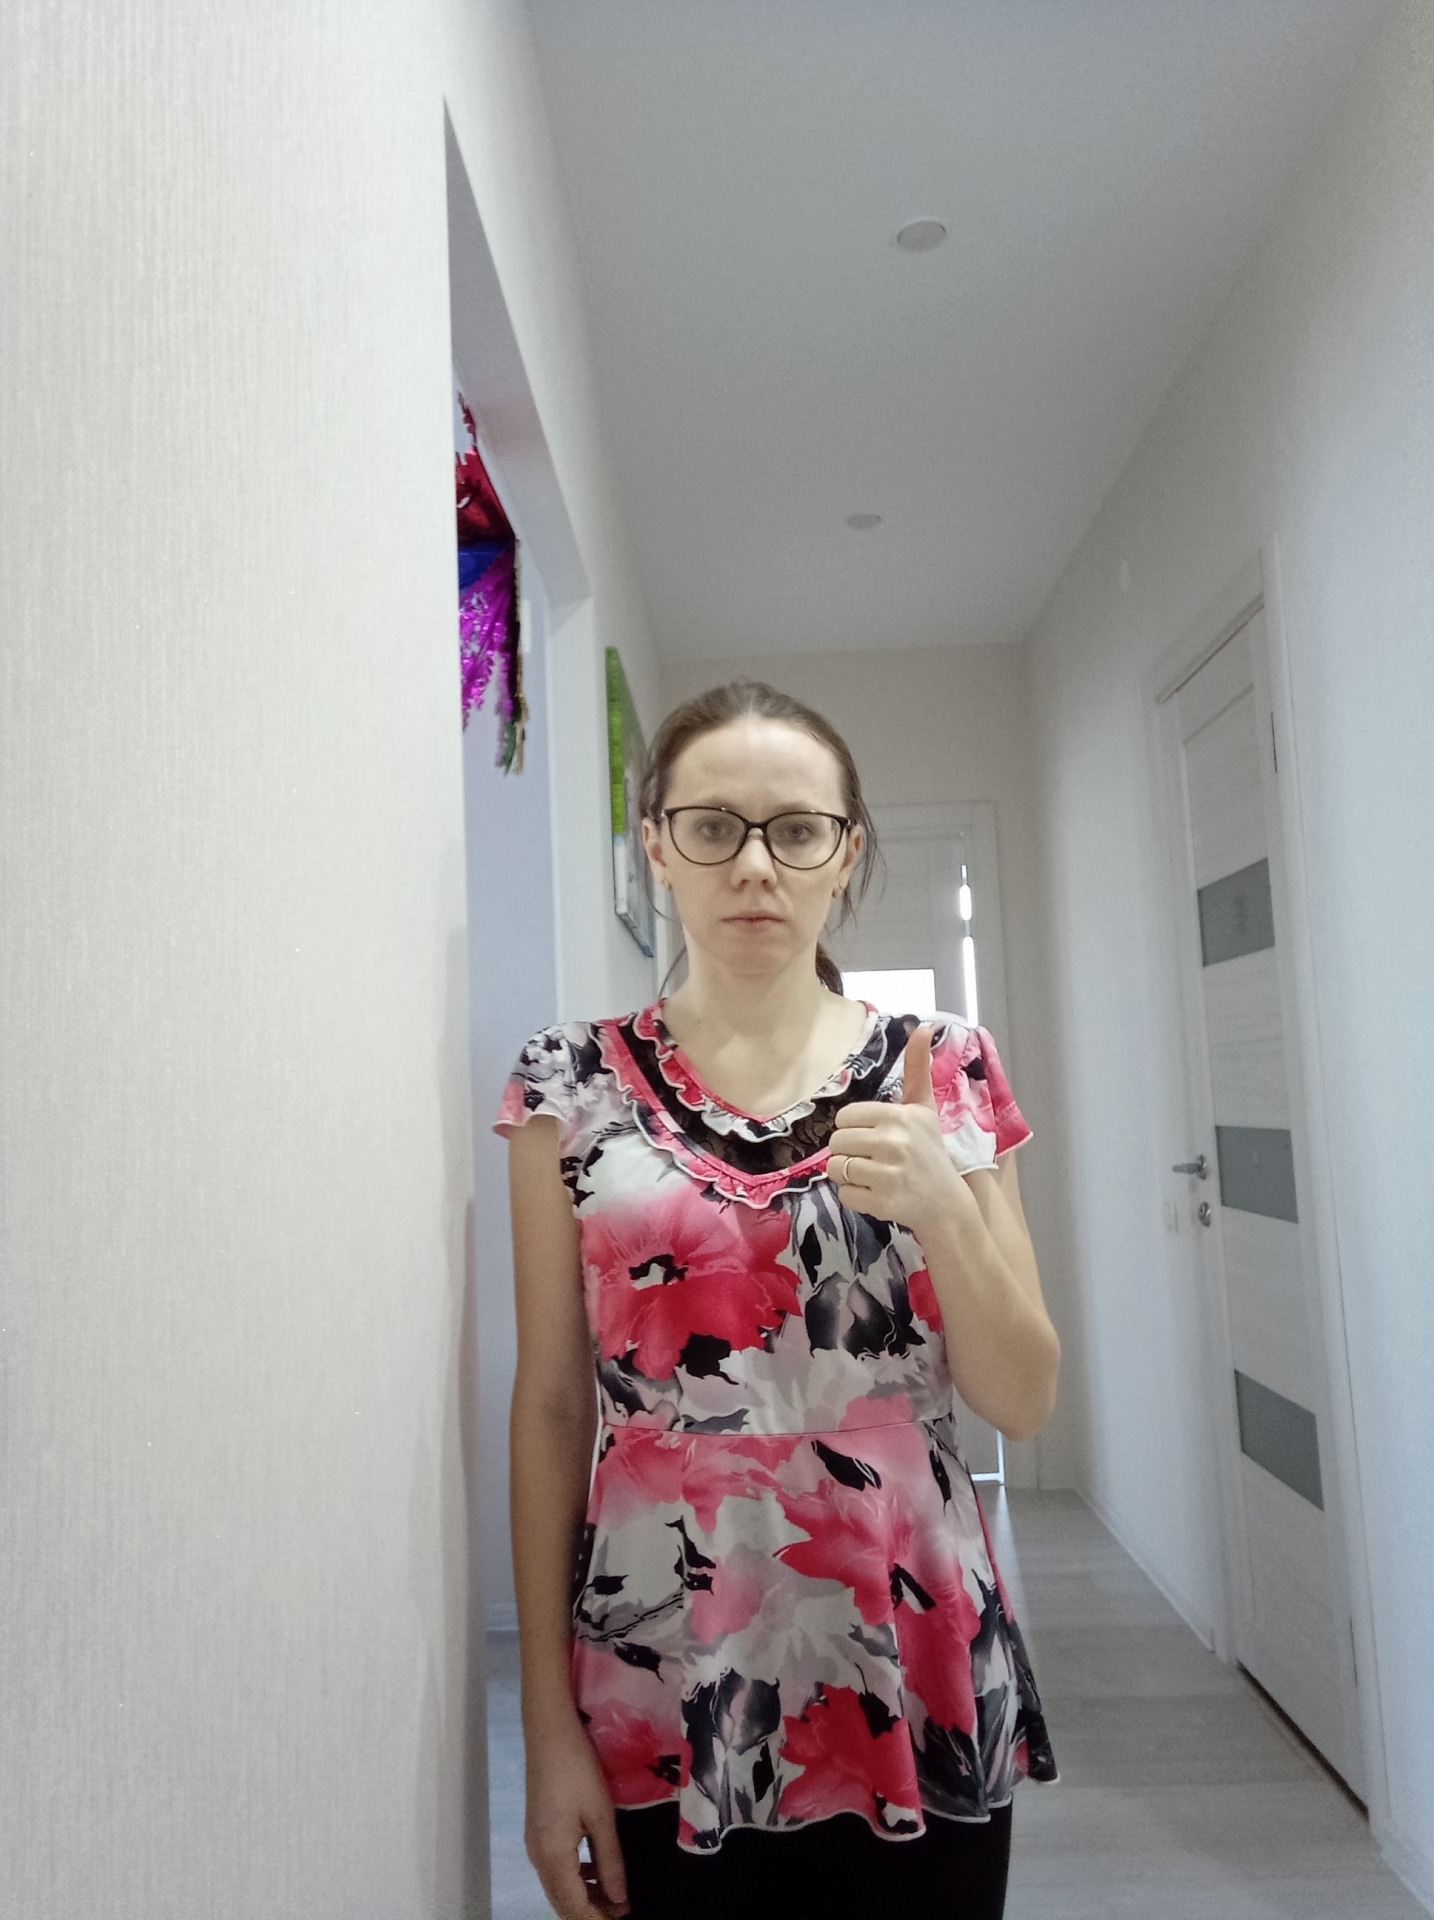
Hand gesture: like